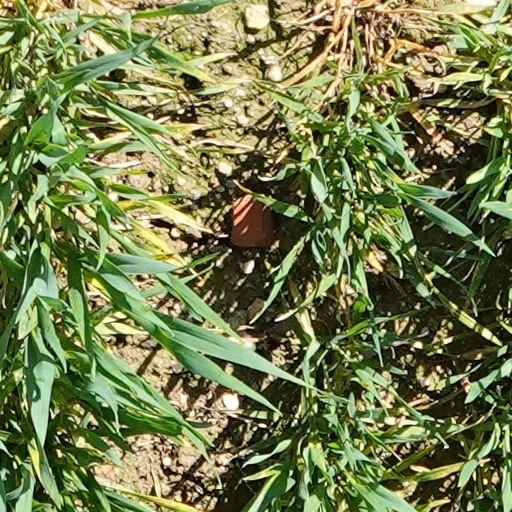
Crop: wheat